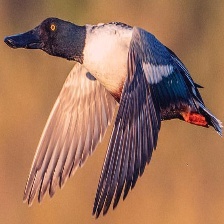
Species: NORTHERN SHOVELER
Scientific name: SPATULA CLYPEATA
ImageNet parent category: drake